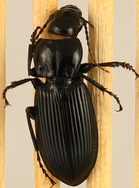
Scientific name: Pterostichus melanarius melanarius
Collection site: University of Notre Dame Environmental Research Center NEON (UNDE), plot UNDE_012